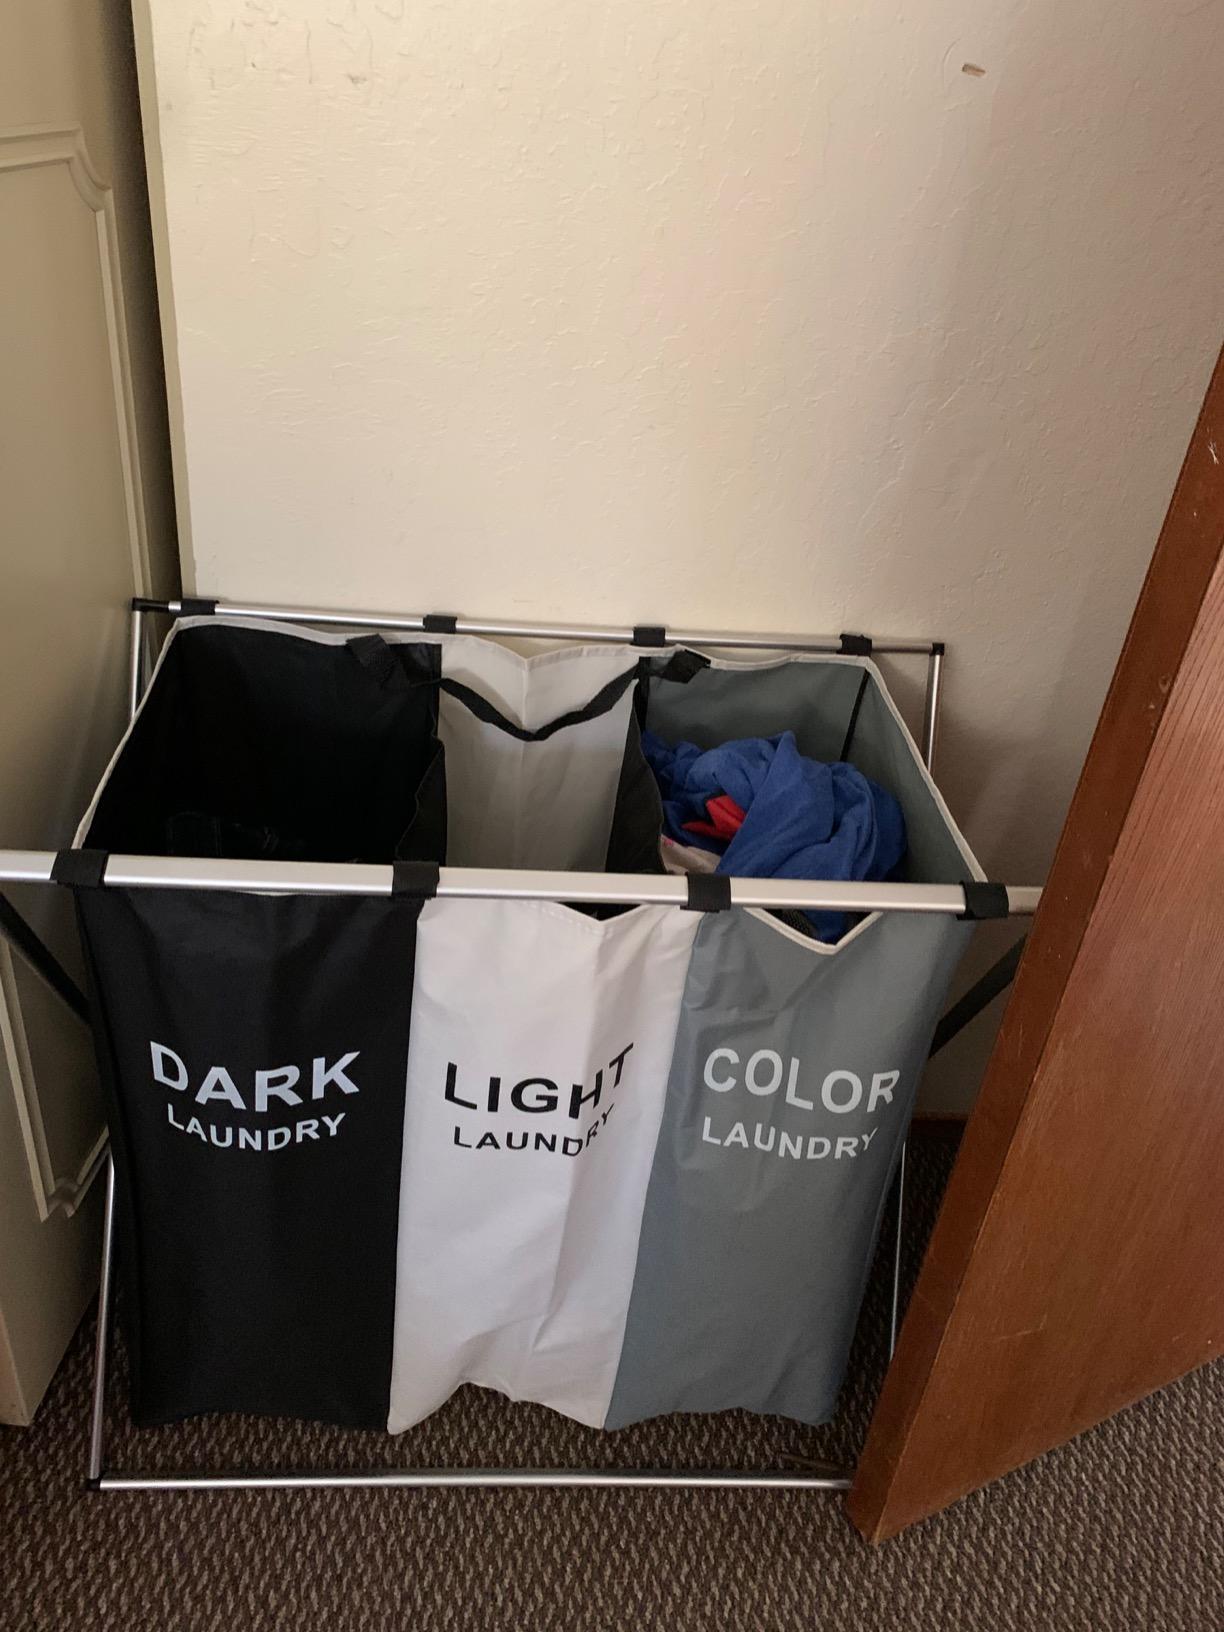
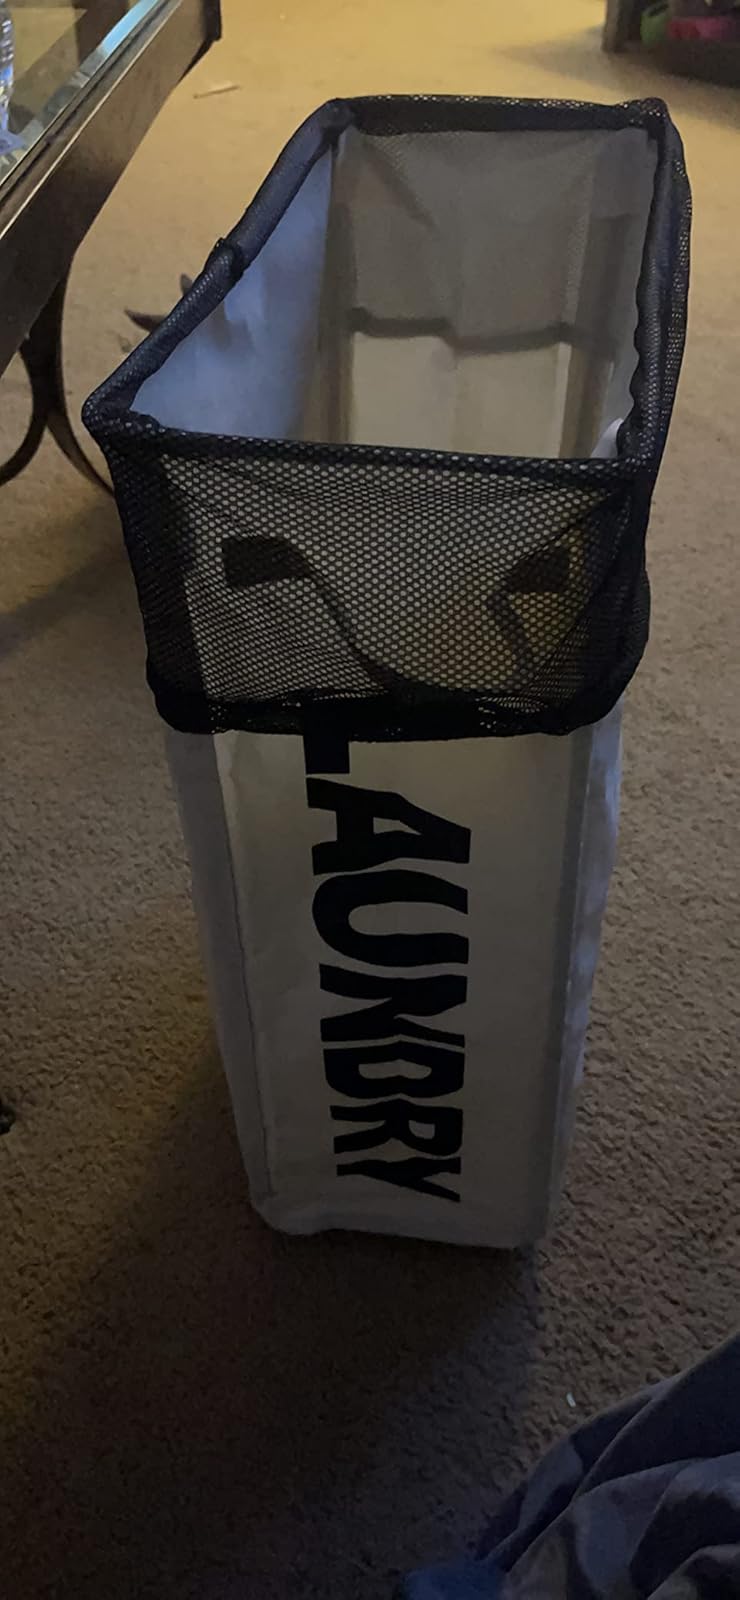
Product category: items_hamper
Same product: no